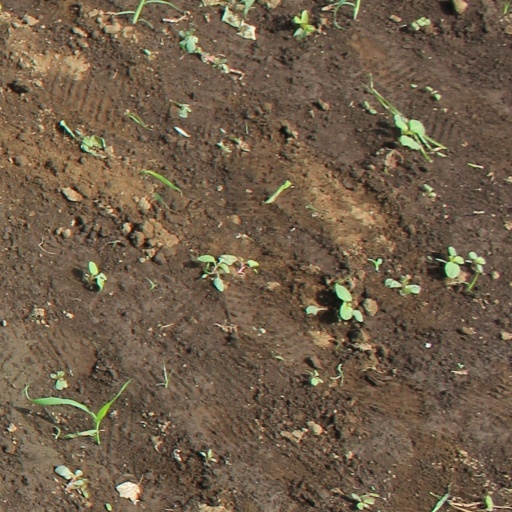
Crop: soybean